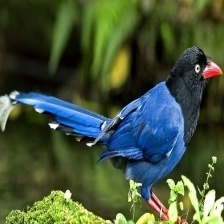
Species: TAIWAN MAGPIE
Scientific name: UROCISSA CAERULEA
ImageNet parent category: magpie